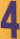
Number: 4